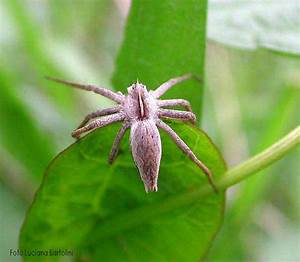
Label: spider